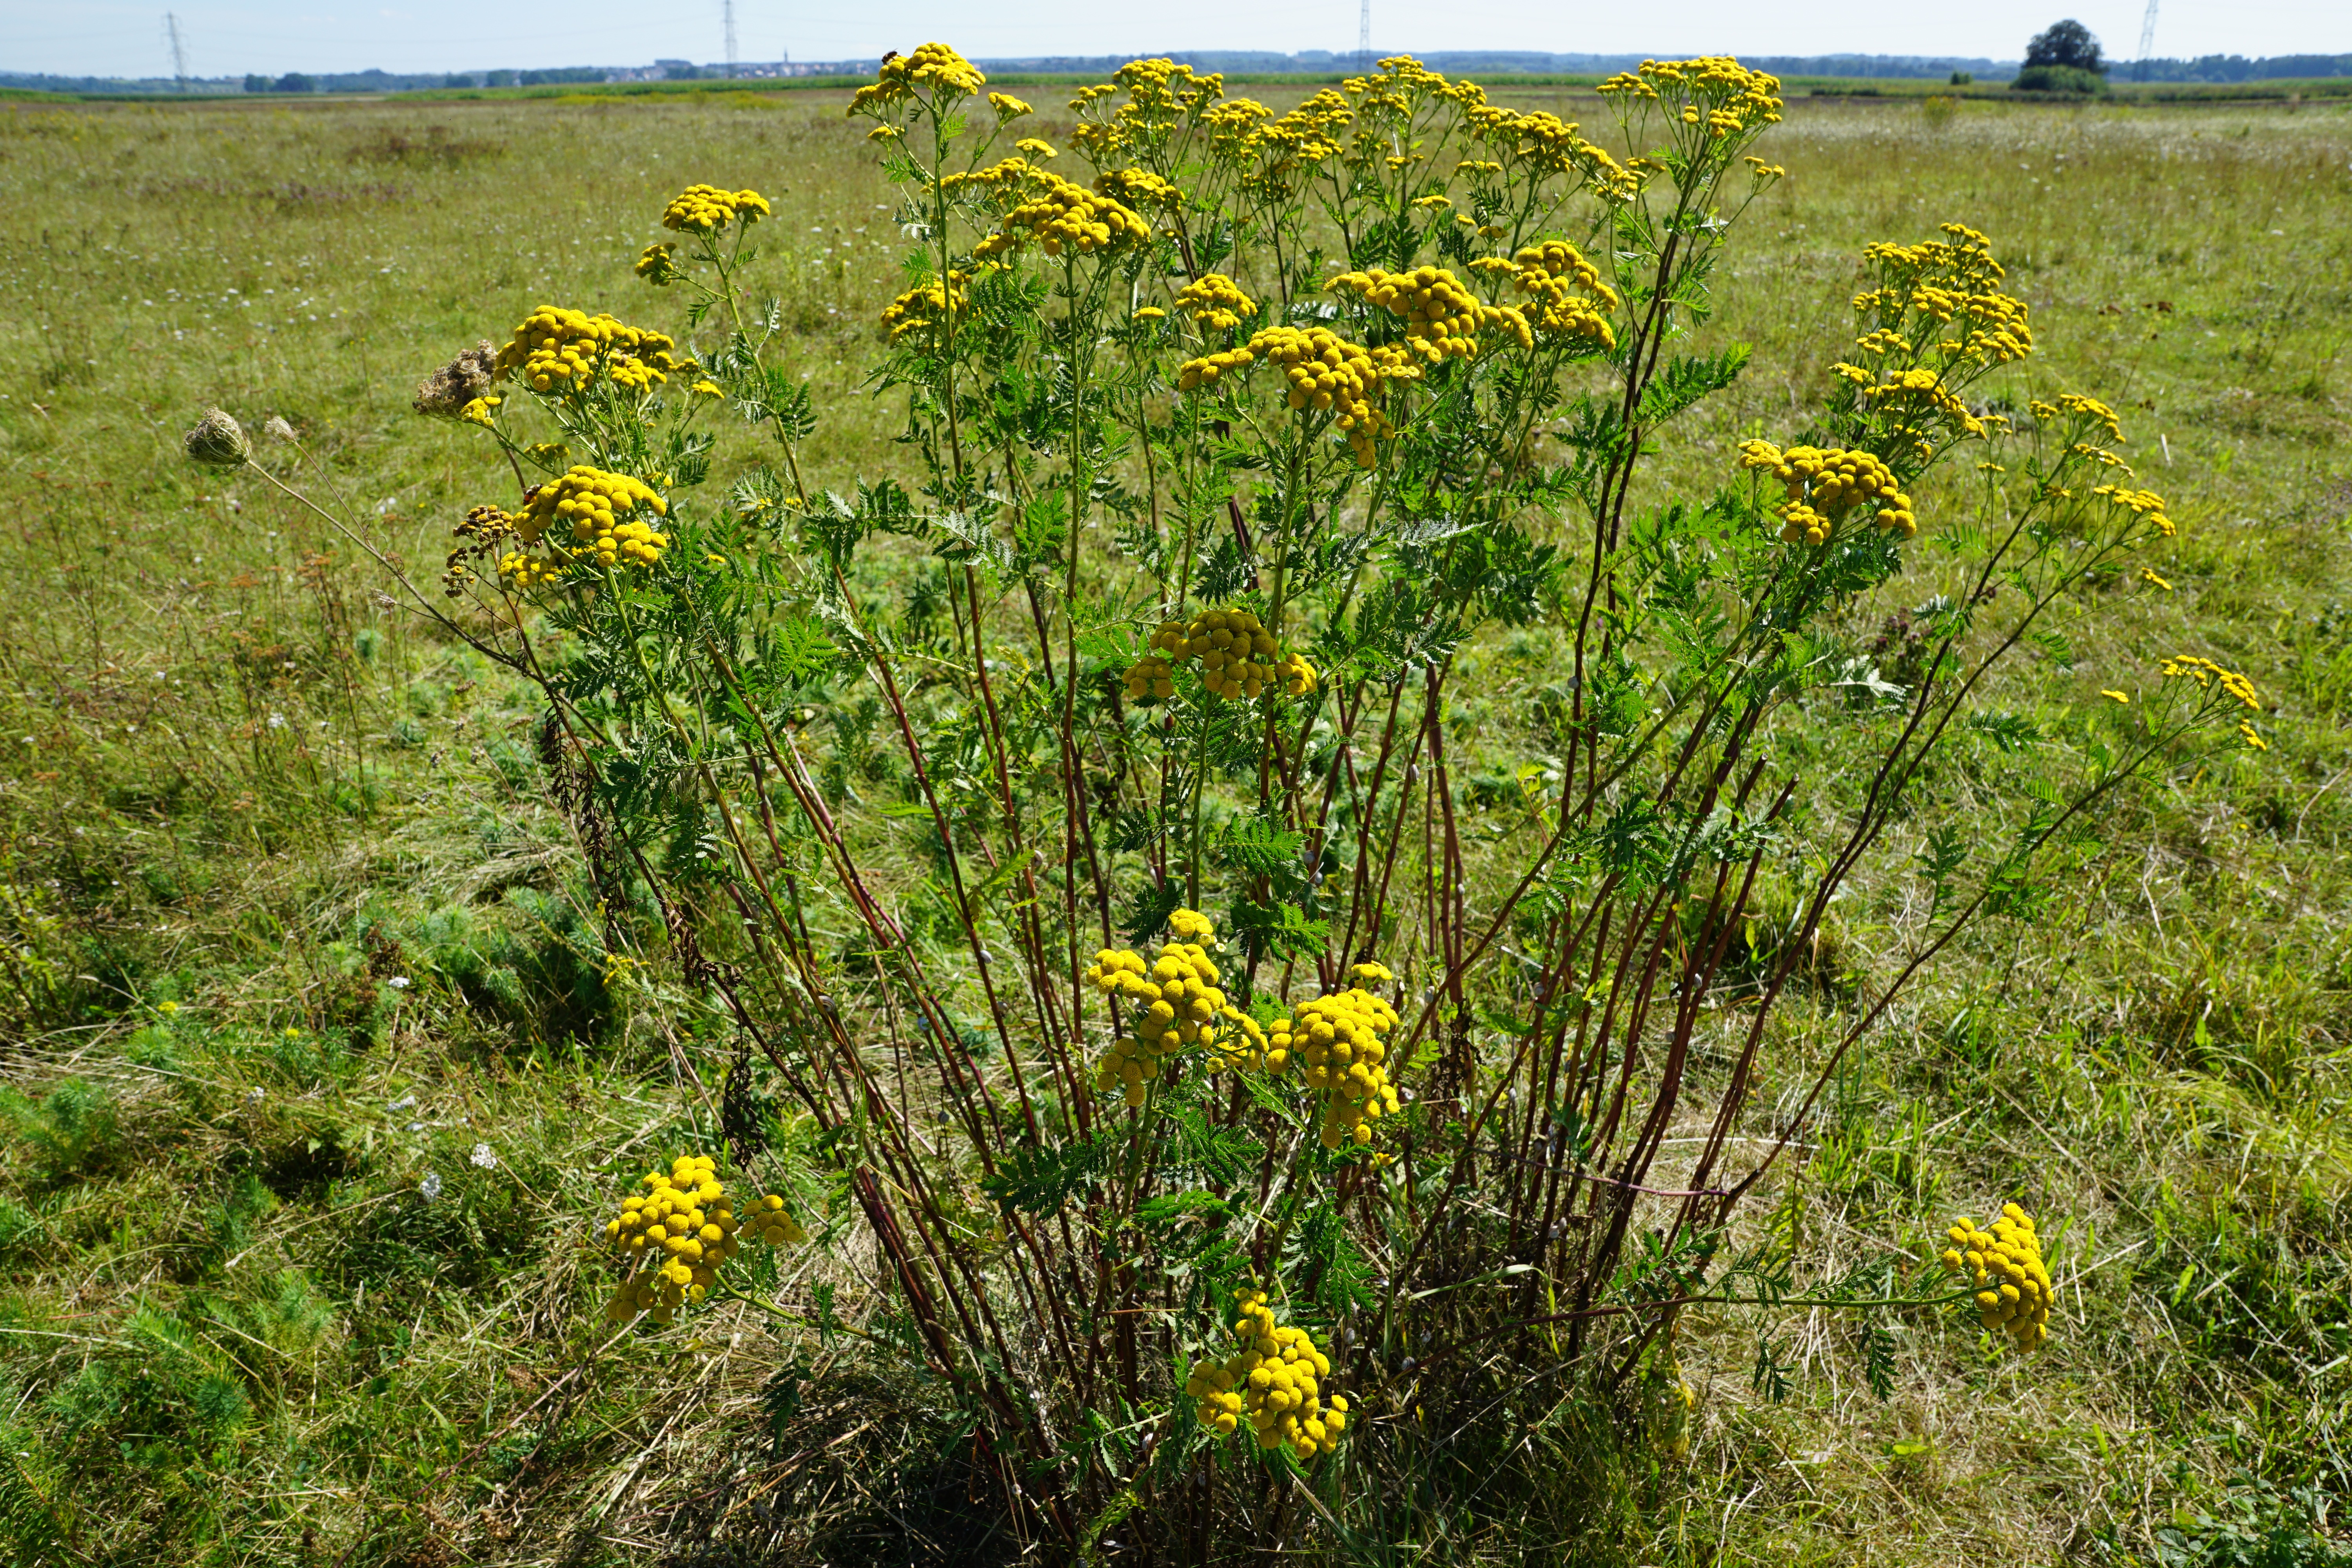
nature, plant, field, meadow, prairie, flower, green, produce, drink, yellow, healthy, flora, rapeseed, wildflower, grassland, vegetation, tee, habitat, ecosystem, brassica, medicinal plant, tansy, flowering plant, daisy family, natural environment, grass family, land plant